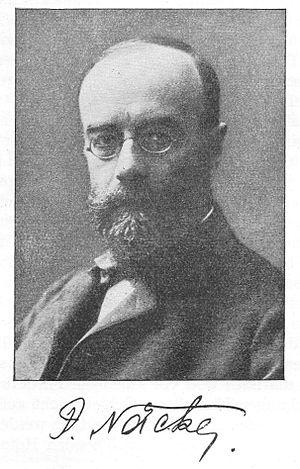
Paul Näcke est un psychiatre et criminologue allemand, né le 23 janvier 1851 à Saint-Pétersbourg et mort le 18 août 1913 à Colditz. Il est connu pour avoir introduit en psychologie le concept de narcissisme. Il a également publié des études scientifiques sur l'homosexualité.